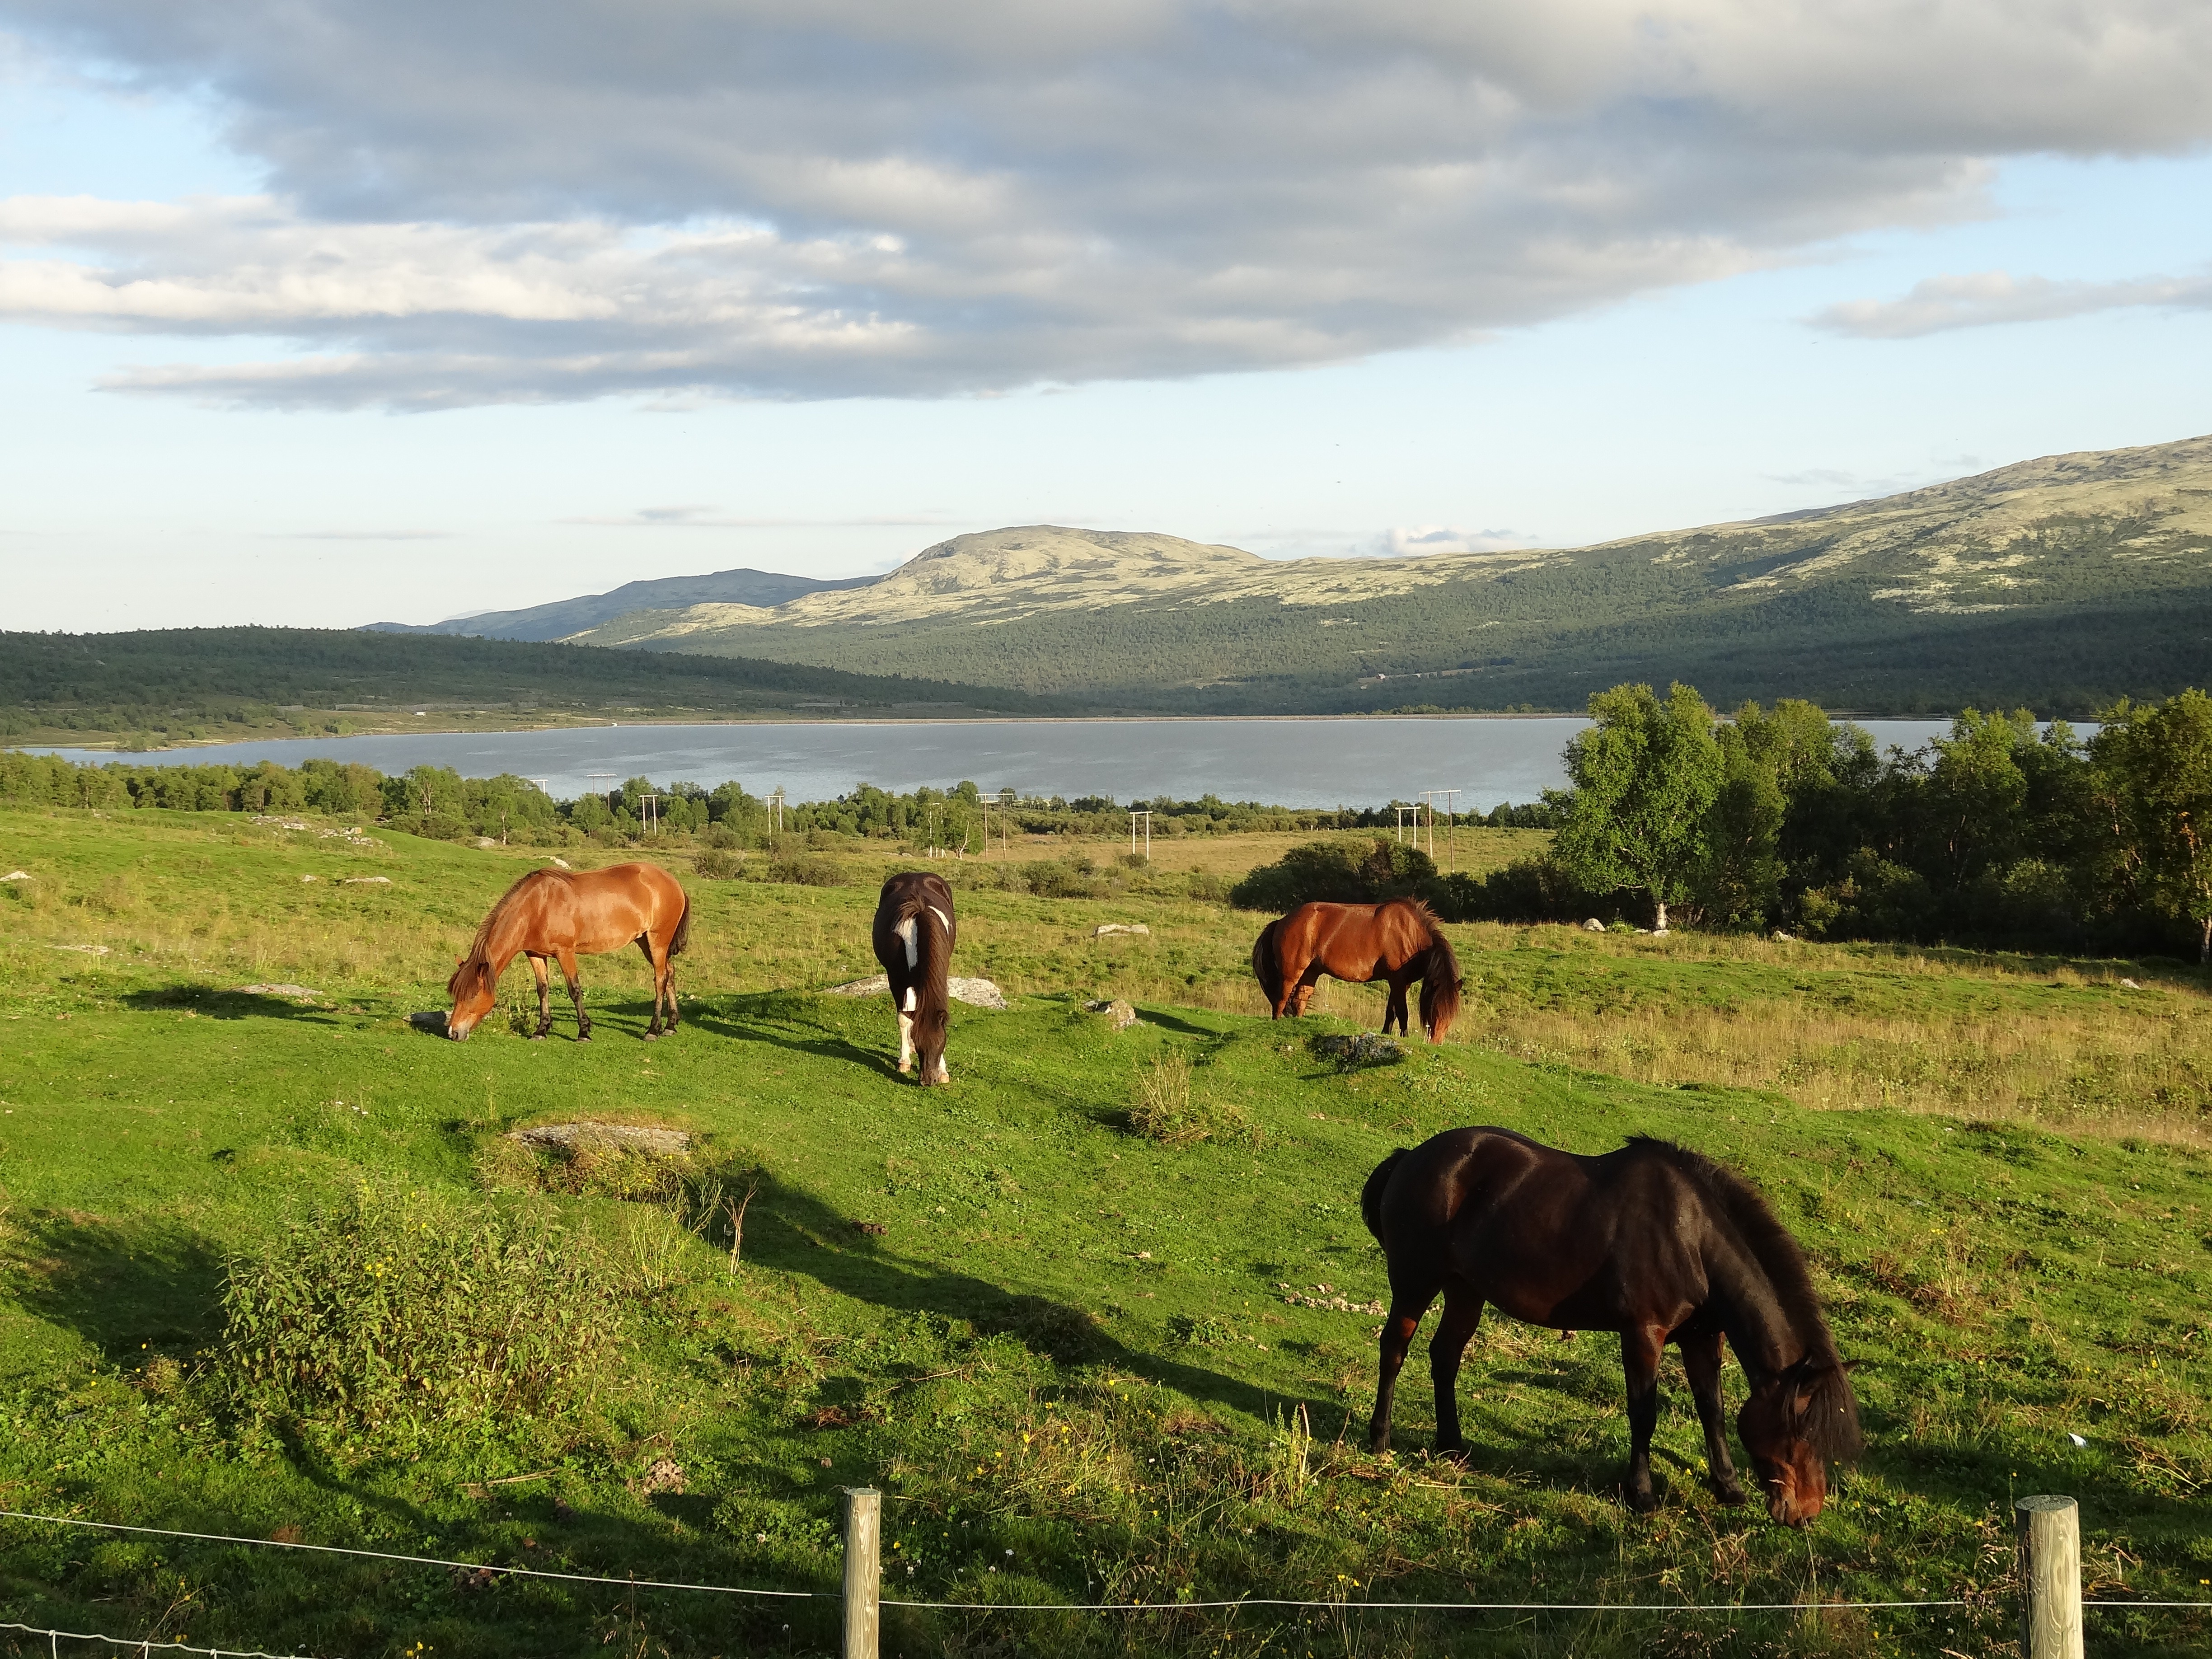
landscape, nature, field, farm, meadow, prairie, herd, pasture, grazing, ranch, horse, savanna, plain, horses, grassland, mare, habitat, ecosystem, norway, steppe, rural area, natural environment, horse like mammal